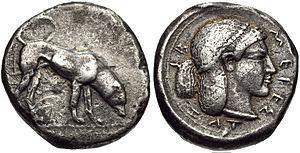
Ségeste est une ancienne cité élyme, aujourd'hui un important site archéologique, situé à l'ouest de la Sicile, en Italie. Il se trouve sur le mont Bàrbaro, sur la commune de Calatafimi-Segesta, à une dizaine de kilomètres de Alcamo et de Castellammare del Golfo.
Dans la mythologie grecque, Laomédon, fils d'Ilos et d'Eurydice, est le second roi mythique de Troie, au XIVᵉ siècle av. J.-C. ou au XIIIᵉ siècle av. J.-C. Il est notamment le père de Priam, roi de Troie au cours de la guerre contre les Grecs, et d'Hésione qu'il fait enchaîner à un rocher, la sacrifiant au monstre marin Céto, envoyé de la colère de Poséidon. Elle est sauvée grâce à l'intervention d'Héraclès. Il fait bâtir le mur qui protège sa ville par les dieux Apollon et Poséidon. Refusant de les rétribuer, il attire leur courroux sur lui et ses sujets. Son histoire met souvent en avant sa mauvaise foi et ses parjures à l'encontre des dieux et d'Héraclès. Sa légende préfigure la guerre de Troie.